Benazir Bhutto

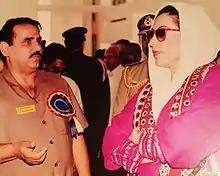
Bhutto meeting with M. M. Chandio in 1996

In April 1999, the Ehtesab Bench of the Lahore High Court convicted Bhutto "in absentia", giving her a five years prison sentence, an $8.6 million fine, and disqualifying her from public office. The Pakistani authorities unsuccessfully tried to secure her arrest and extradition through Interpol. Bhutto claimed that this was politically motivated. She was in London at the time of the judgment, and rather than returning to Pakistan she relocated to Dubai. She decided on Dubai because Zayed bin Sultan Al Nahyan, the President of the United Arab Emirates, had been a longstanding friend of her family. She brought her mother and three children to live there with her, settling into a villa in the Emirates Hills given to her by the Emirati government. She claimed that were she to return to Pakistan then she would be imprisoned and then murdered.